Hanson Formation

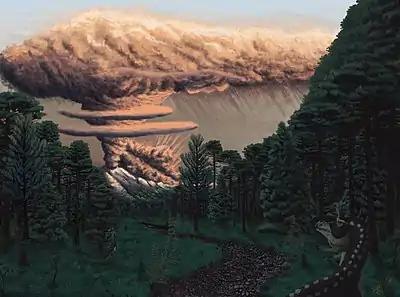
Environment reconstruction of the Hanson Formation with a Plinian eruption in the background

The Hanson Formation accumulated in a rift environment located between c. 60 and 70S, fringing the East Antarctic Craton behind the active Panthalassan margin of southern Gondwana, being dominated by two types of facies: coarse- to medium-grained sandstone and tuffaceous rocks & minerals on the fluvial strata, which suggest the deposits where influenced by a large period of silicic volcanism, maybe more than 10 million years based on the thickness. When looking at the composition of this tuffs, fine grain sizes, along others aspects such as bubble-wall and tricuspate shard form or crystal-poor nature trends to suggest this volcanic events developed as distal Plinian Eruptions (extremely explosive eruptions), with some concrete layers with mineral grains of bigger size showing that some sectors where more proximal to volcanic sources. The distribution of some tuffs with accretionary lapilli, found scattered geographically and stratigraphically suggest transport by ephemeral river streams, as seen in the Oruanui Formation of New Zealand. The sandstones where likely derived of low-sinuosity sandybraided stream deposits, having interbeds with multistory cross-bedded sandstone bodies, indicators of either side channels or crude splay deposits and concrete well-stratified sections representing overbank deposits and/or ash recycled by ephemeral streams or aeolian processes. Towards the upper layers of the formation the influence of the Tuff in the sandstones get more notorious, evidenced by bigger proportions of volcanic minerals and ash-related materials embedded in between this layers. Overall, the unit deposition bear similarities to the several-hundredmetres-thick High Plains Cenozoic sequence of eastern Wyoming, Nebraska and South Dakota, with the fine-grained ash derived from distal volcanoes.